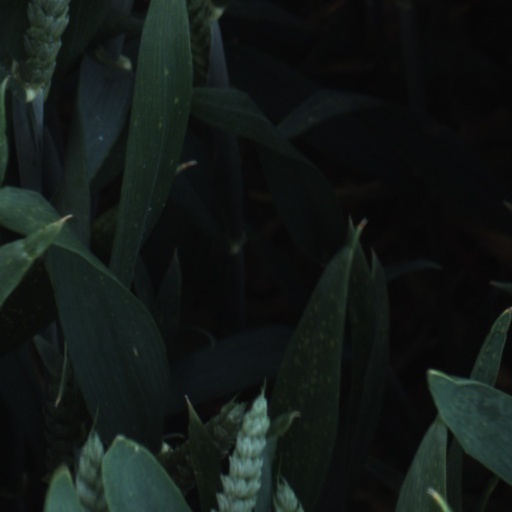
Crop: wheat